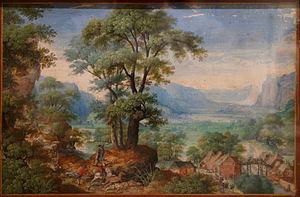
Frans Boels, né à Malines en 1555 et mort en 1596, est un peintre de scènes mythologiques, de compositions religieuses, de sujets allégoriques et de paysages, peintre à la gouache et miniaturiste flamand du xviᵉ siècle.